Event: Nepal Earthquake
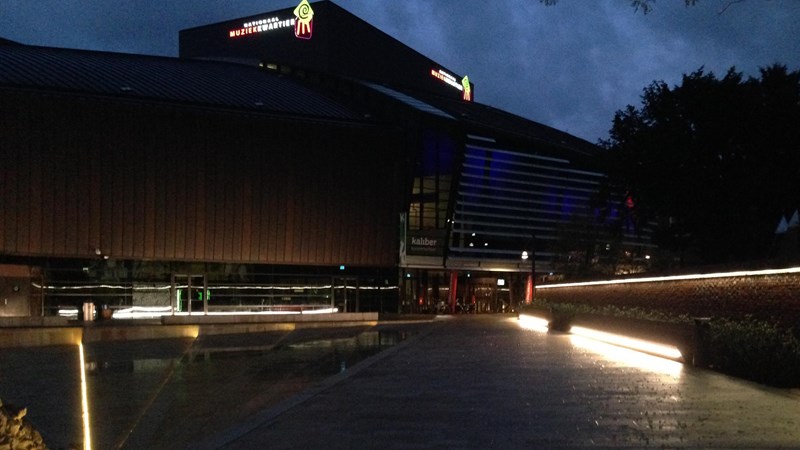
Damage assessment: no_damage